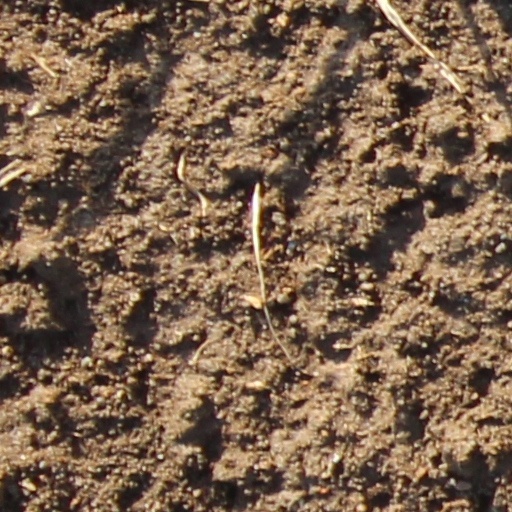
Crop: wheat